Hovhannes Tumanyan

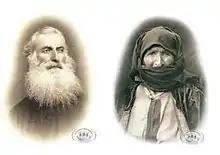
Tumanyan's parents

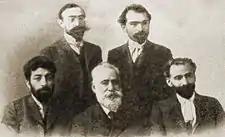
"Vernatun" members in 1903. Isahakyan, Aghayan, Tumanyan (sitting) and Shant, Demirchian (standing).

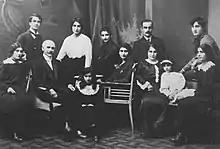
The Tumanyan family

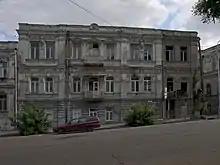
The house where Tumanyan lived in Tiflis

Hovhannes Tumanyan was born on February 19, 1869, in the village of Dsegh, Tiflis Governorate, Russian Empire (now in Lori Province, Armenia).